Adam Perez Diaz

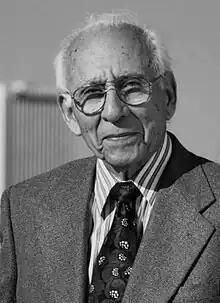

Adam Perez Diaz (September 2, 1909 – March 5, 2010) was the first Hispanic elected to the Phoenix City Council and also the first Hispanic to serve as Phoenix's Vice-Mayor. Diaz was appointed to the National Council on Aging by President Bill Clinton. Díaz was among the first seven recipients of the Profiles of Success Hispanic Leadership Award's in the Hall of Fame category.